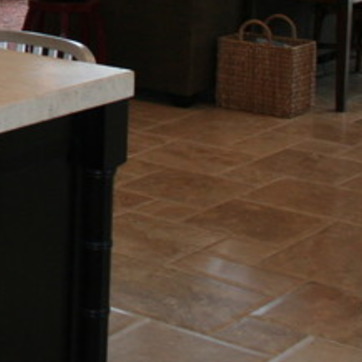
Material: tile